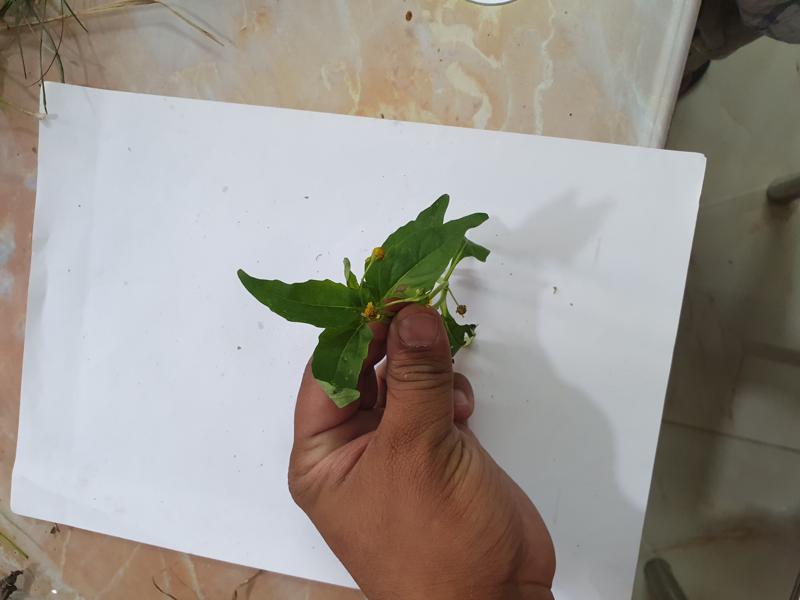
Weed species: Synedrella nodiflora